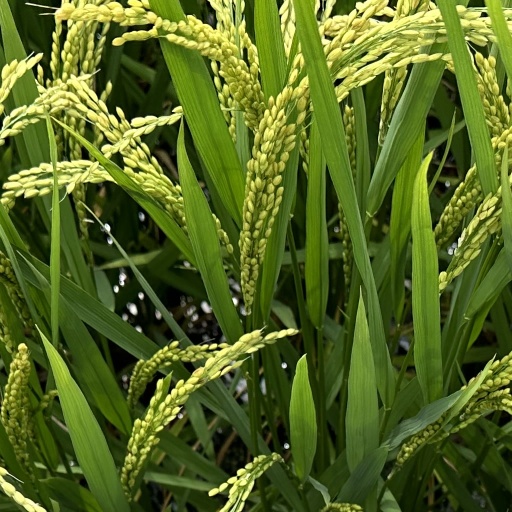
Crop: rice